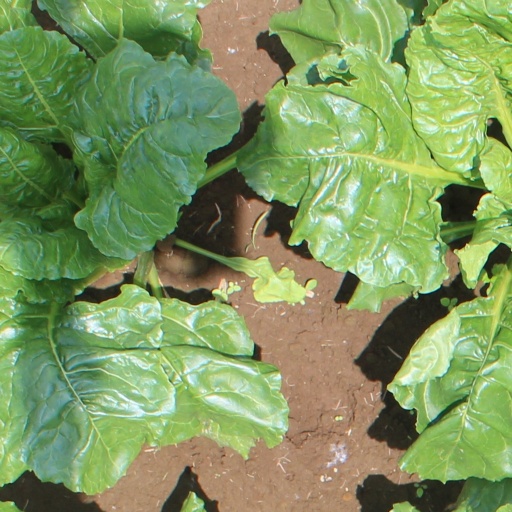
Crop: sugar beet